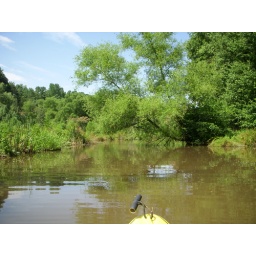
The tree hanging over the water is in our back yard.